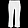
Label: Trouser